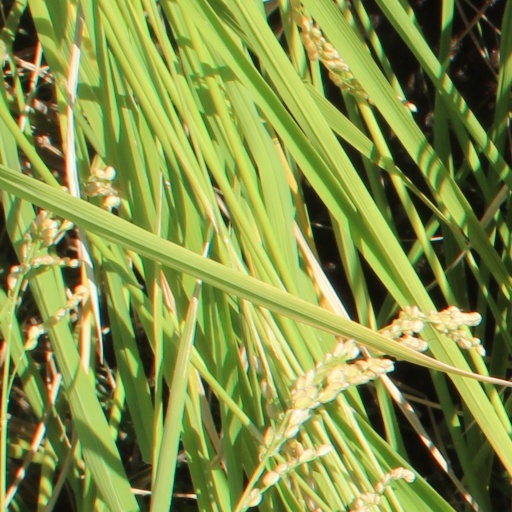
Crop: rice